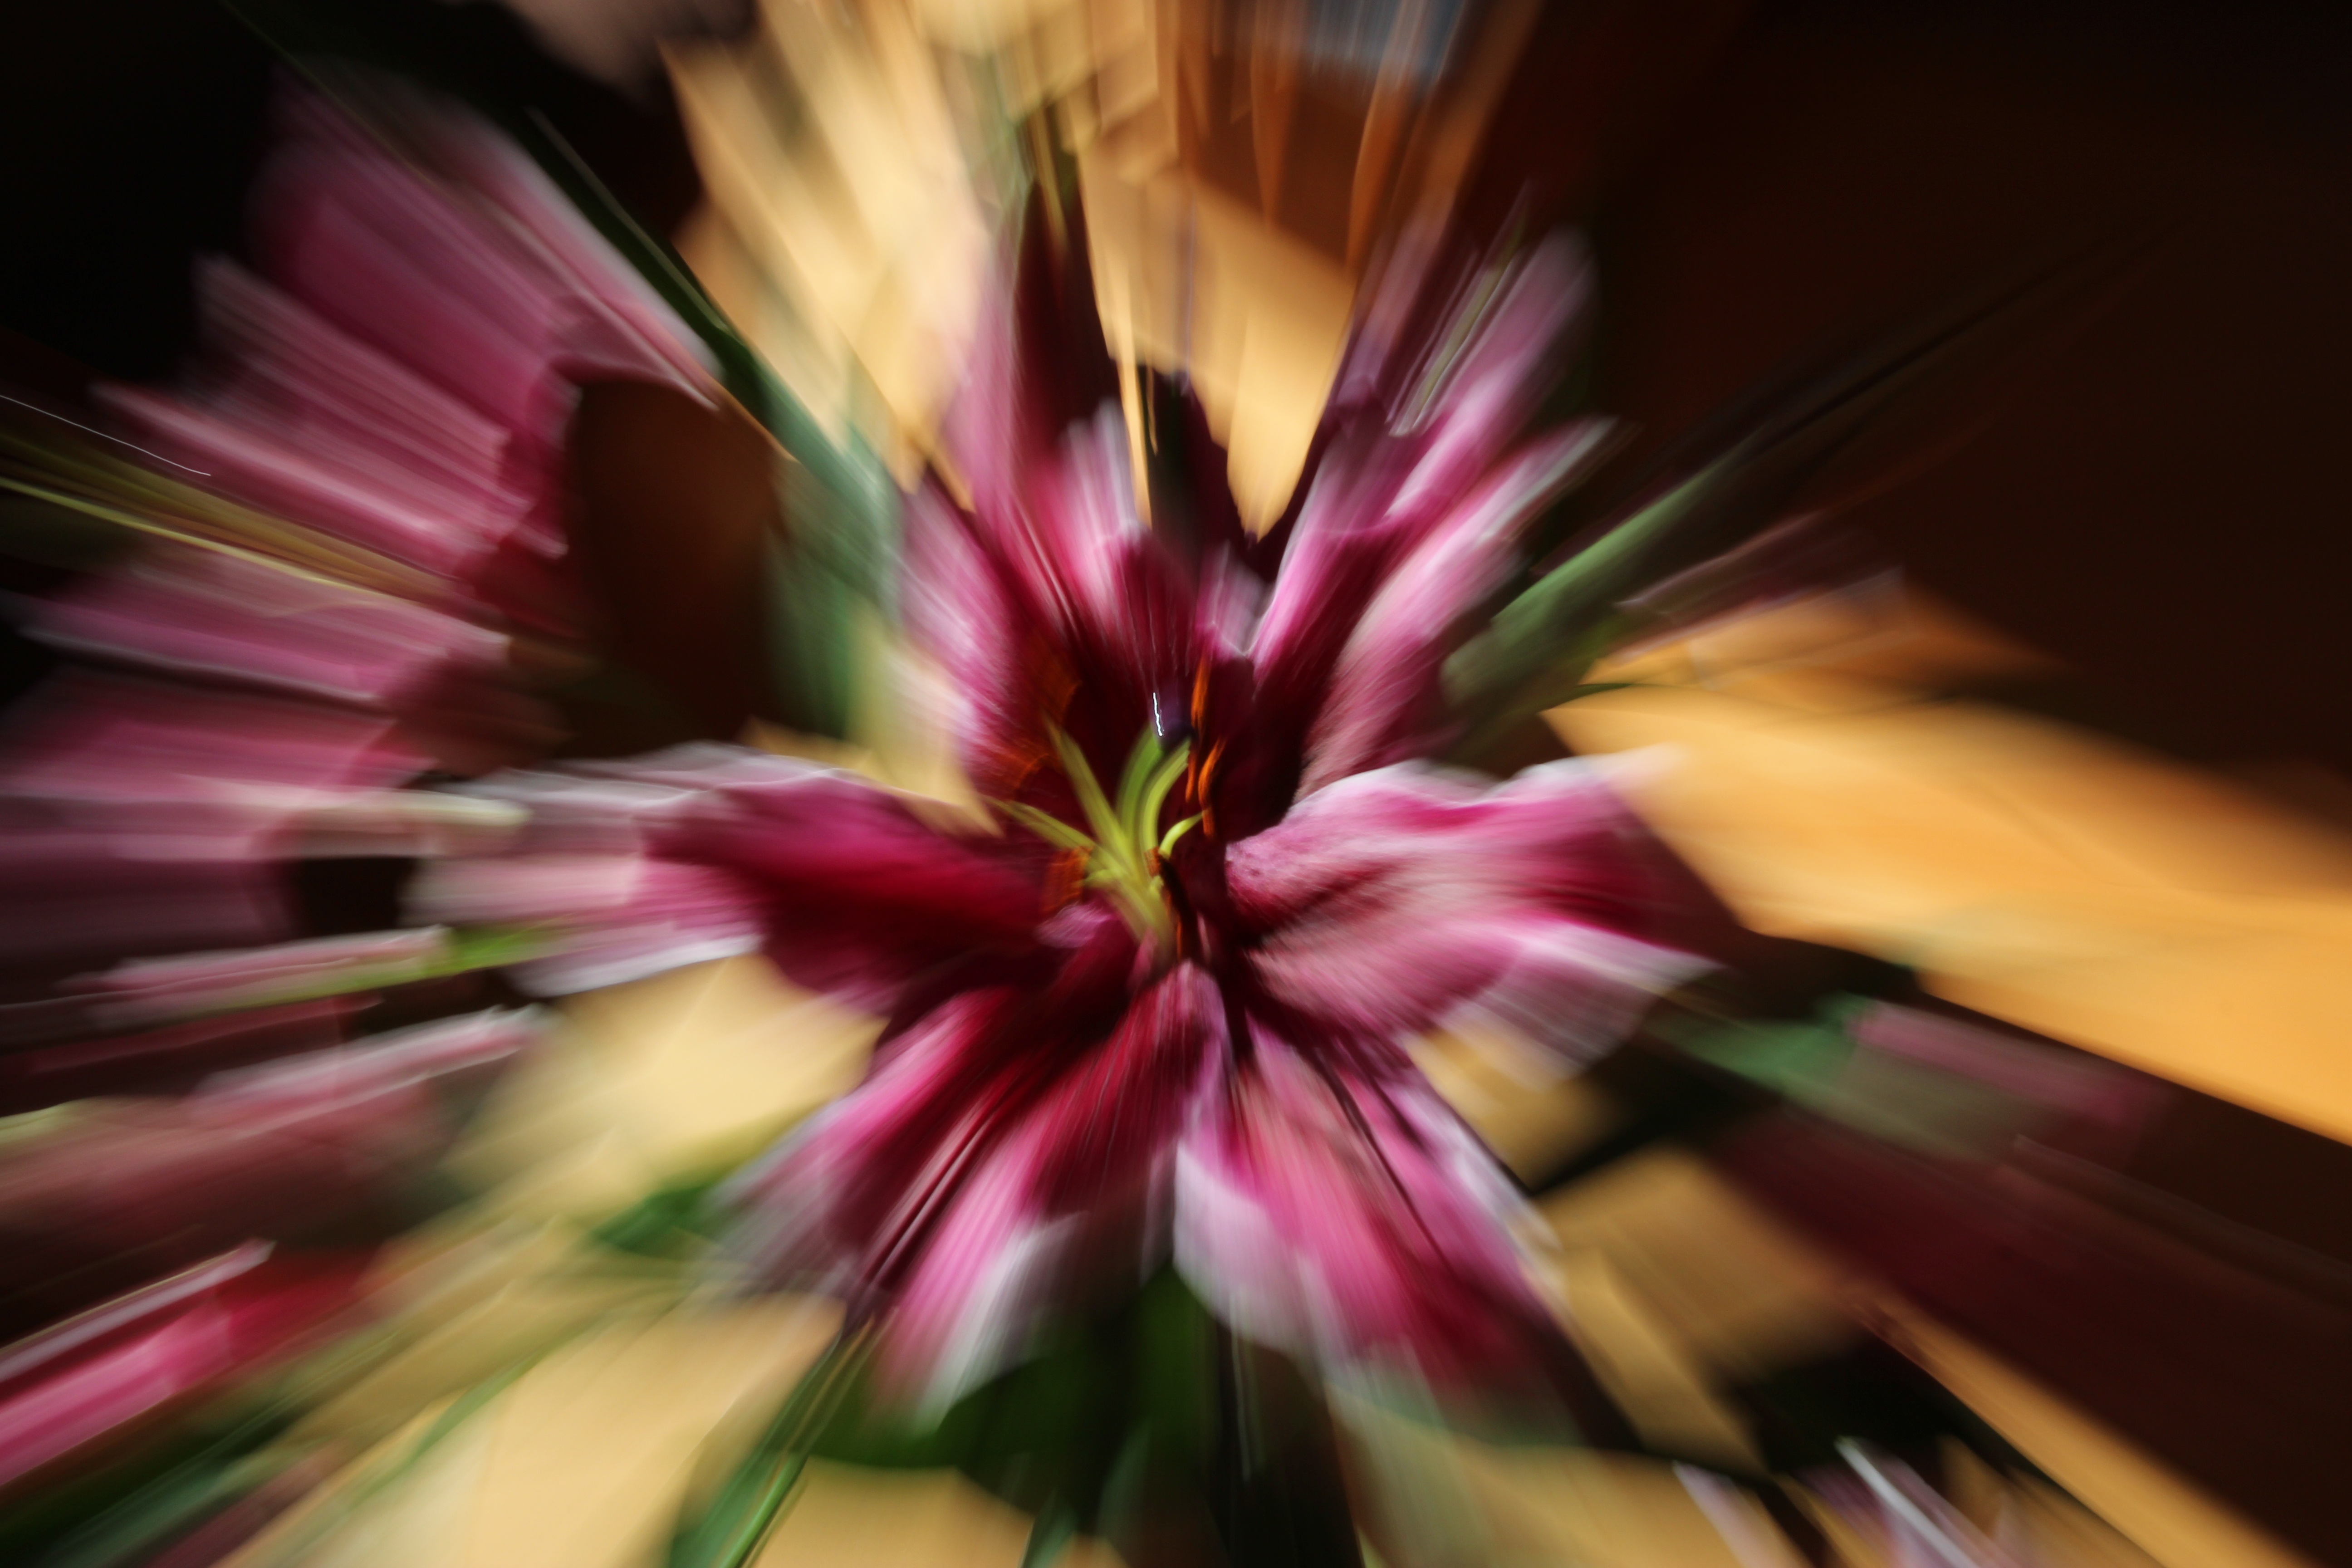
nature, blossom, plant, photography, flower, petal, color, botany, yellow, pink, flora, close up, lily, floristry, macro photography, flowering plant, daisy family, land plant